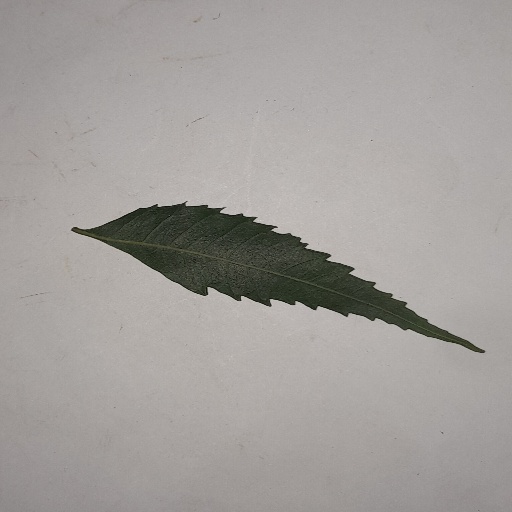
Species: Neem
Leaf condition: Healthy Leaf